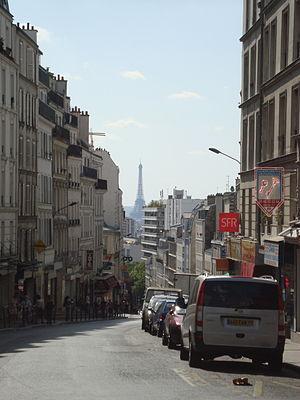
Le quartier de Belleville est le 77ᵉ quartier administratif de Paris situé dans le 20ᵉ arrondissement.
La rue de Belleville est une voie située à la limite des 19ᵉ et 20ᵉ arrondissements de Paris.
P'tit Claude est un roman autobiographique écrit par le chanteur Eddy Mitchell et paru en 1994 aux éditions Arbre à came.
Le Flic de Belleville est une comédie policière française coécrite et réalisée par Rachid Bouchareb, sortie en 2018.